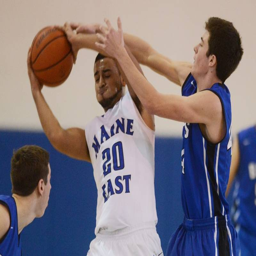
images vs. boys basketball game .